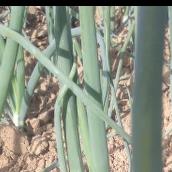
Crop: Onion
Condition: healthy-leaf